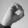
ASL letter: O